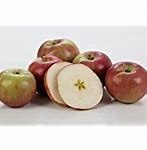
Label: apple